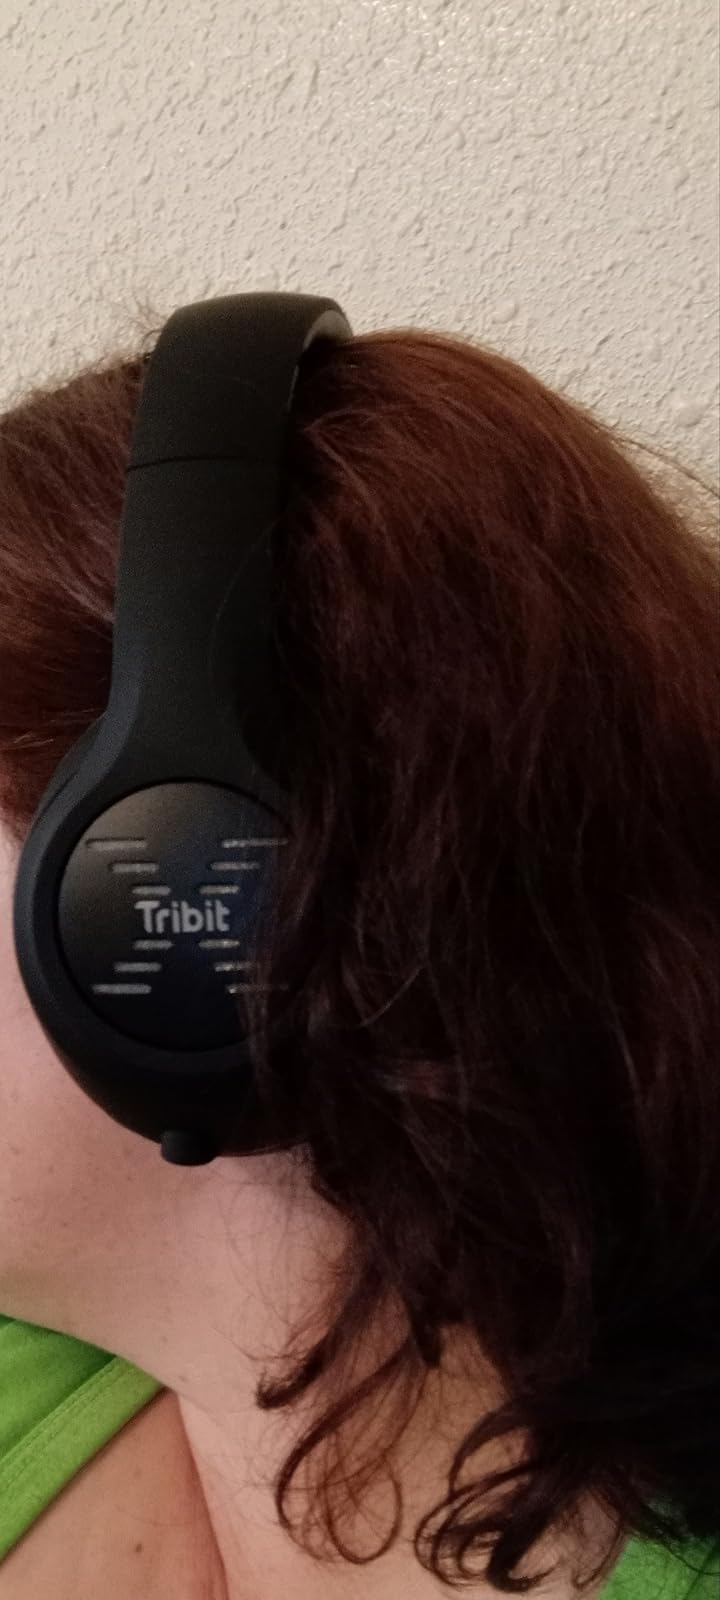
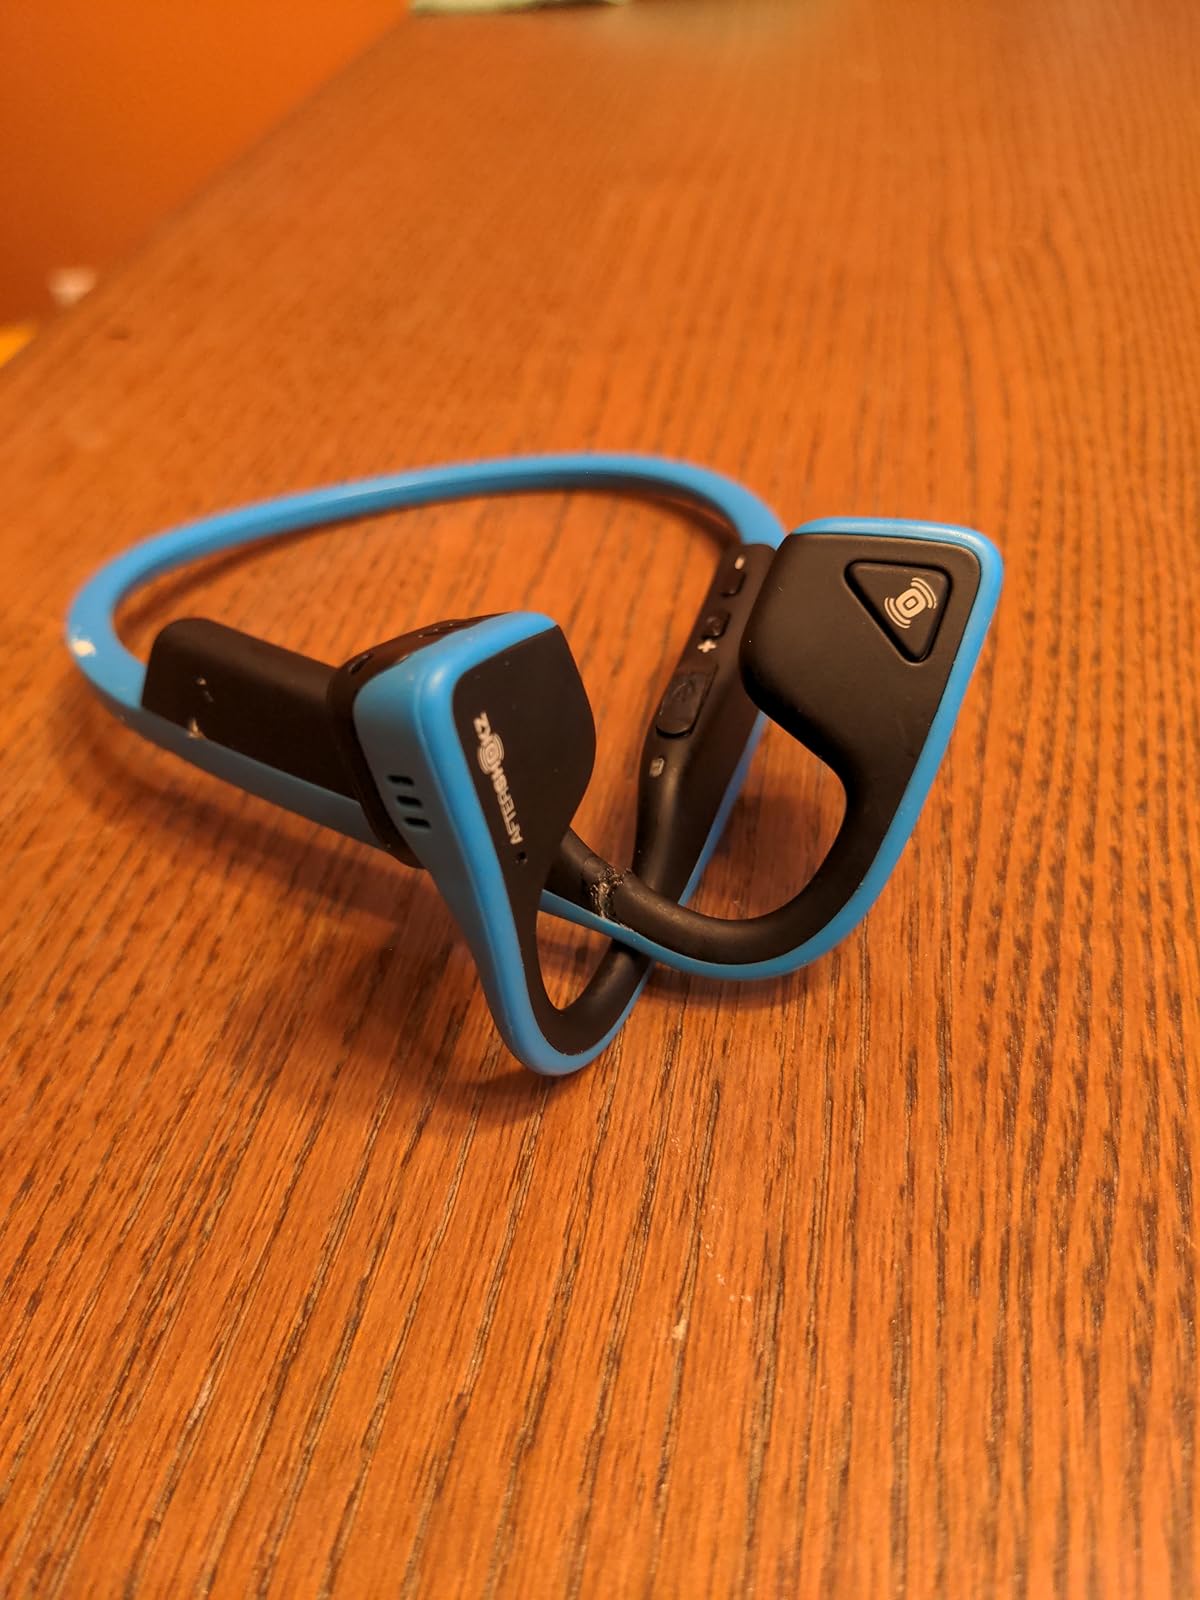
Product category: headphones
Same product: no